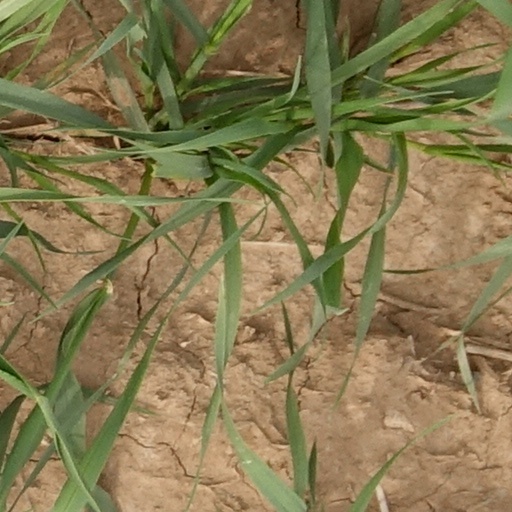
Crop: wheat